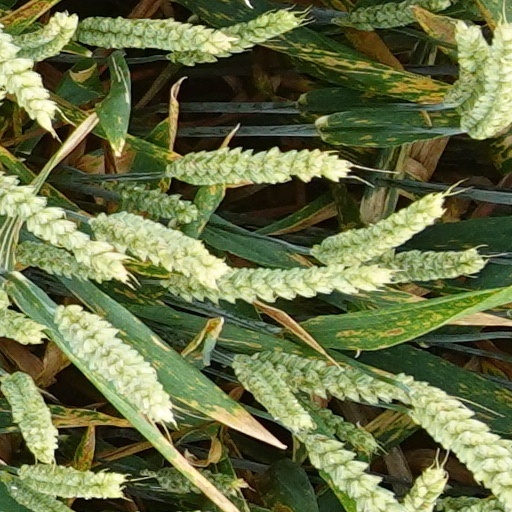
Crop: wheat